Marrakesh

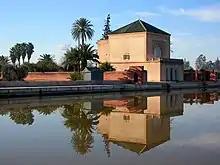
Pavilion and reservoir of the Menara gardens

The ramparts of Marrakesh, which stretch for some around the medina of the city, were built by the Almoravids in the 12th century as protective fortifications. The walls are made of a distinct orange-red clay and chalk, giving the city its nickname as the "red city"; they stand up to high and have 20 gates and 200 towers along them.